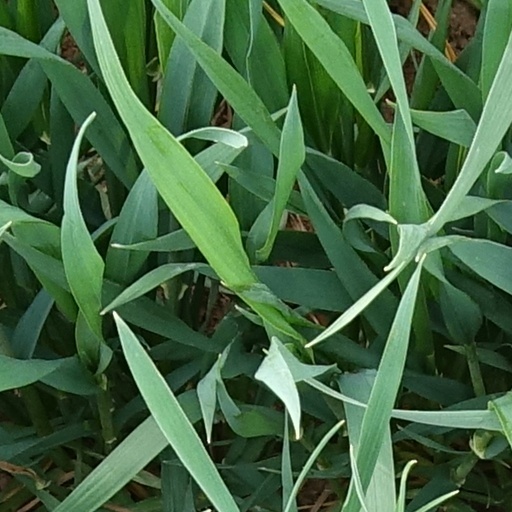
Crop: wheat